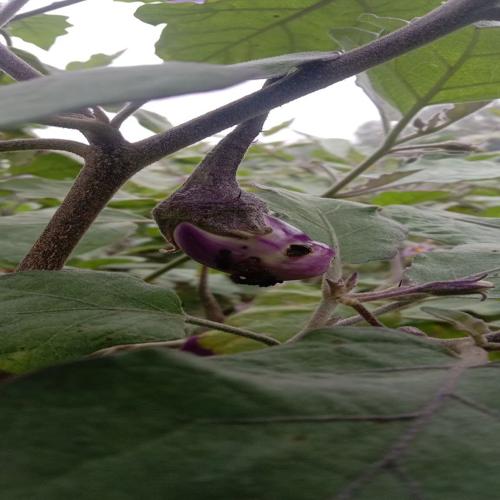
Label: Shoot and Fruit Borer